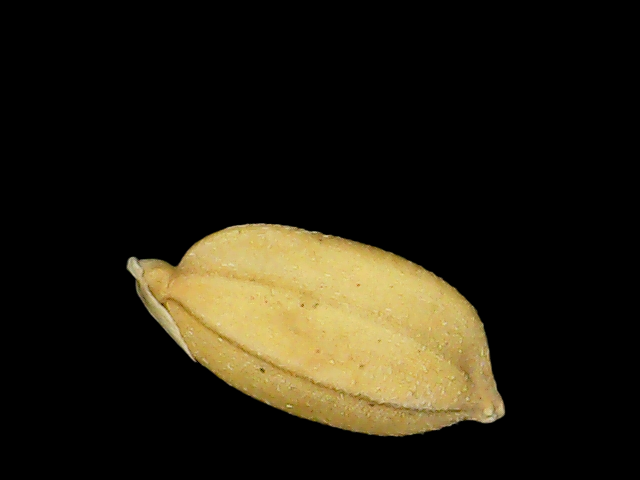
Rice variety: Binadhan08